Commemorative coins of Denmark

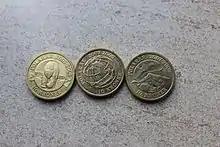
The 10 kroner polar year series

"The above coins also included a 10 Kroner coin of the same design struck in aluminum-bronze released for circulation."